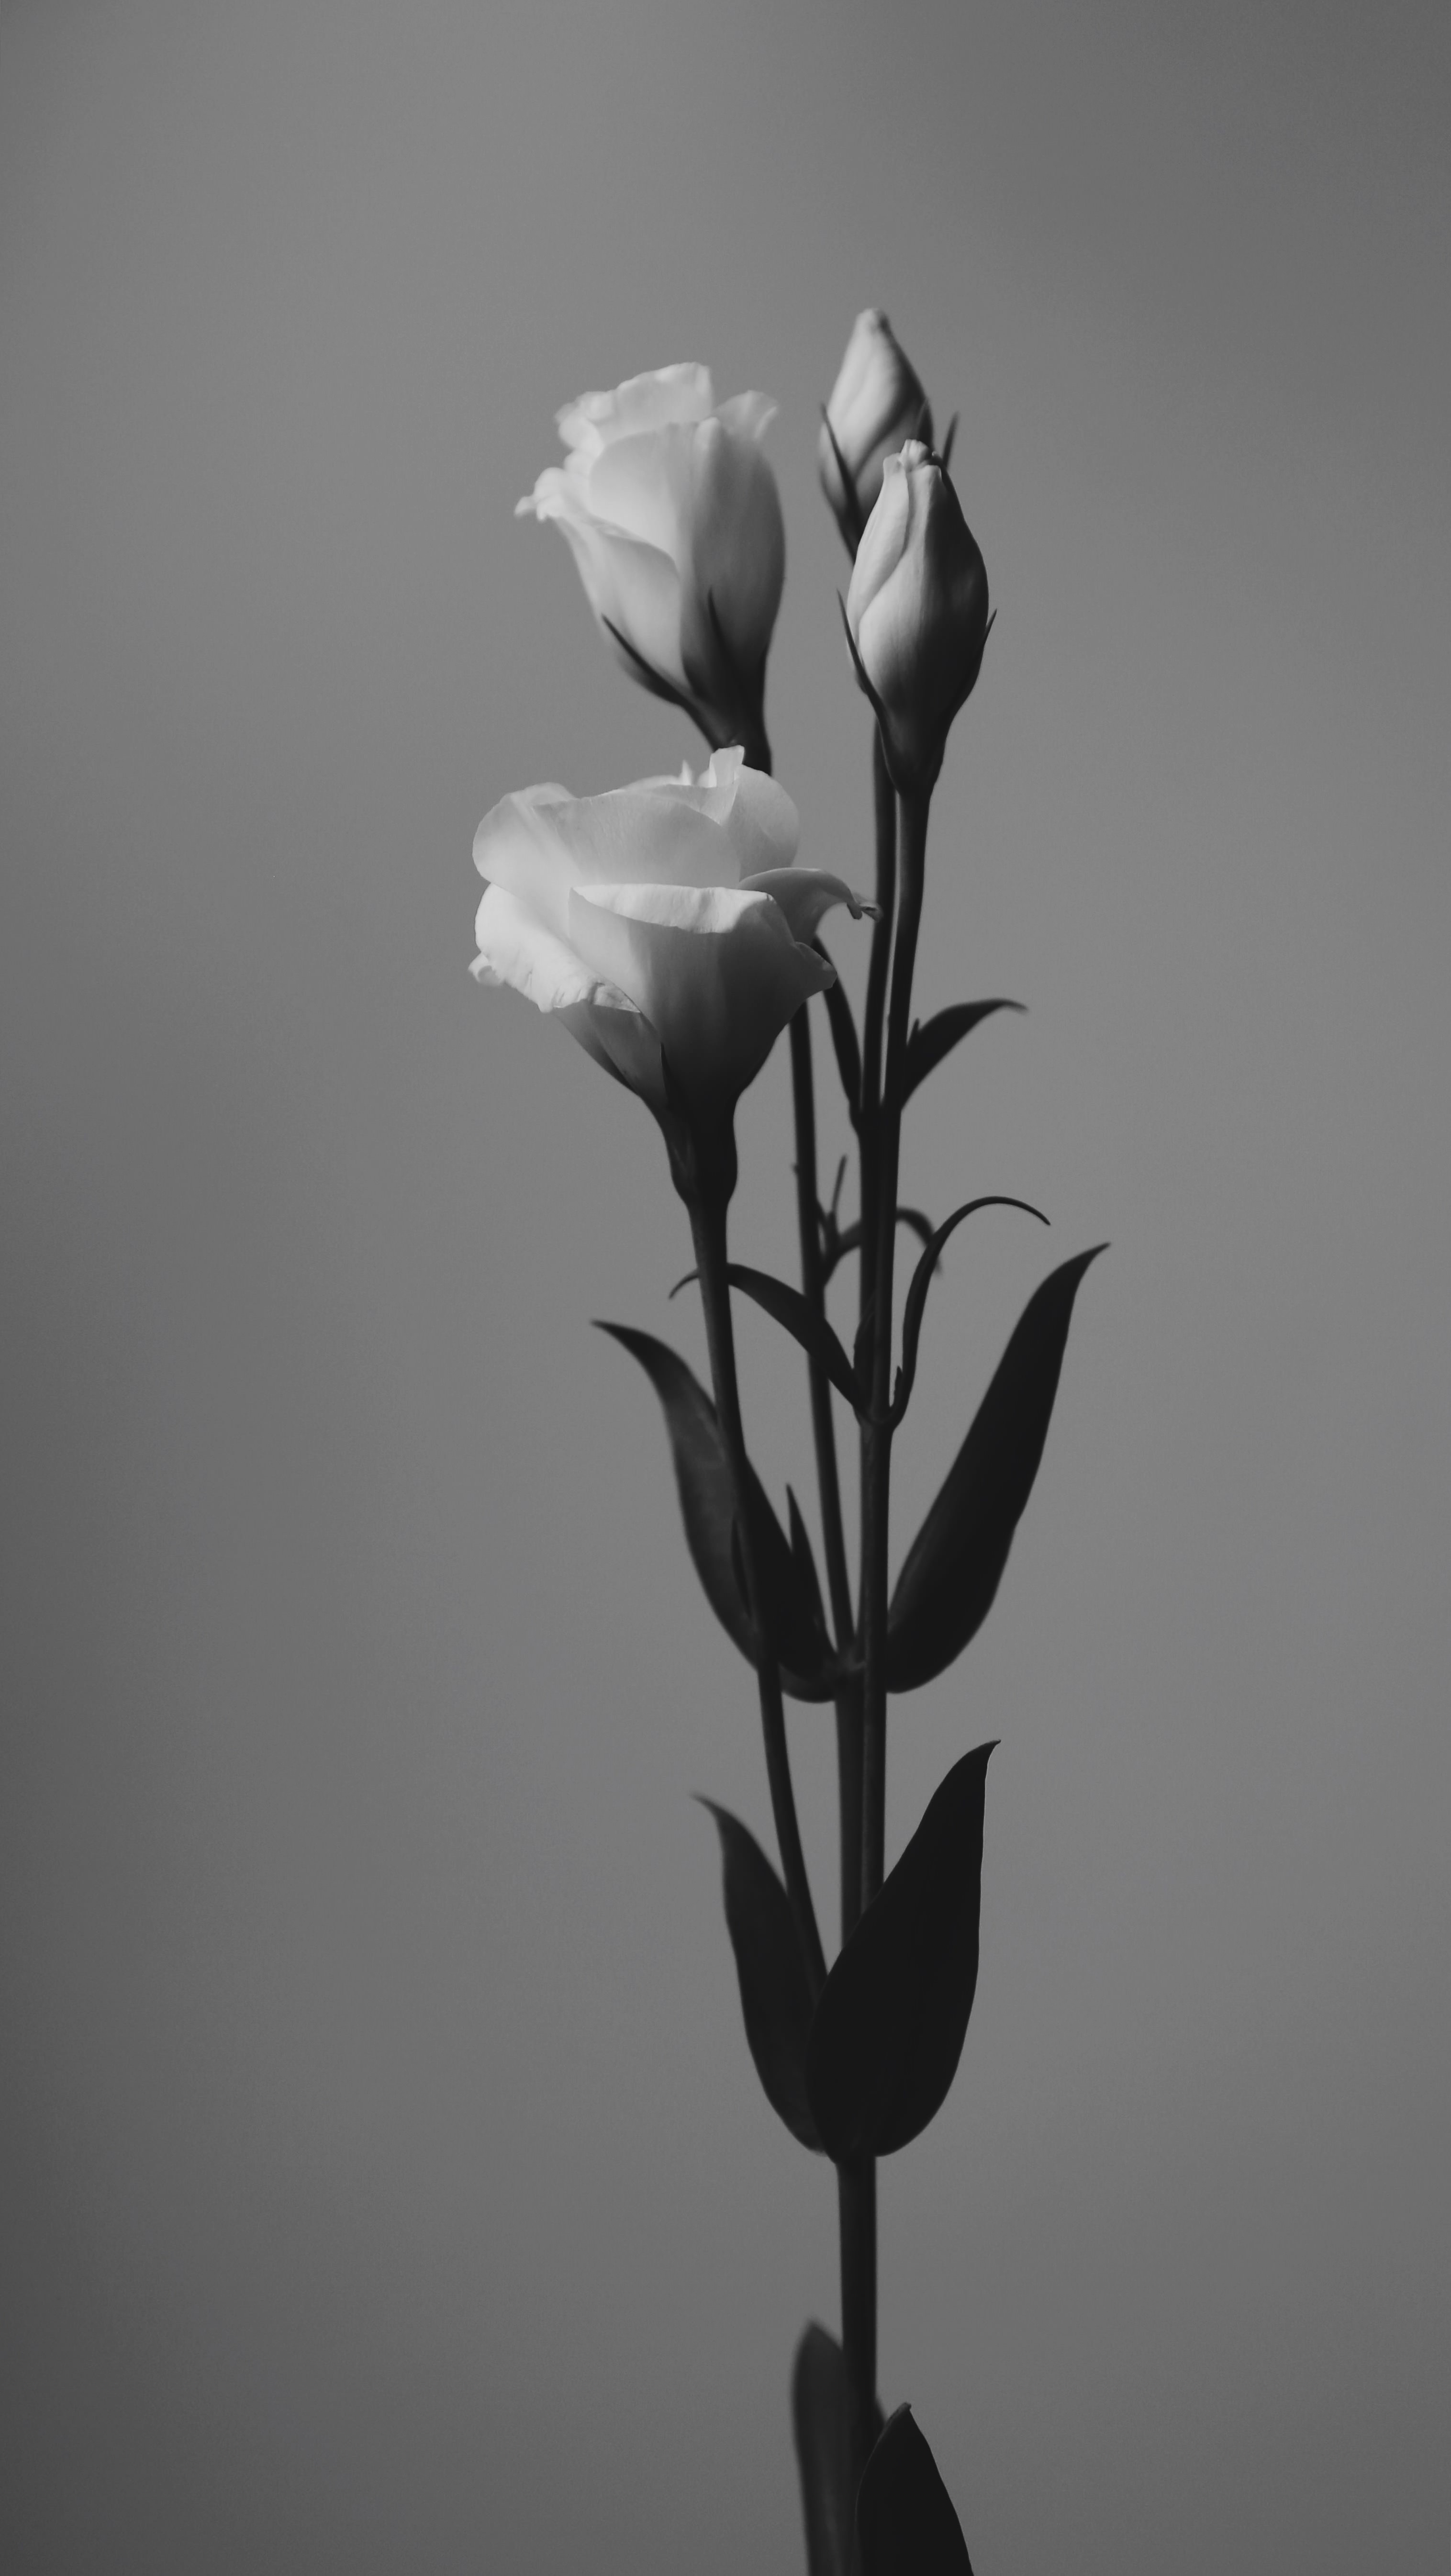
branch, blossom, black and white, growth, plant, white, photography, flower, petal, love, tulip, romance, blooming, monochrome, lighting, flora, still life, flowers, leaves, art, petals, stems, bright, buds, beautiful, elegant, delicate, bud, flowering plant, still life photography, monochrome photography, plant stem, land plant